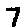
Label: 7